Mrinal Haque

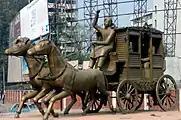
The Rajosik Bihar, a sculpture by Mrinal Haque, in front of the InterContinental Dhaka, at Minto road, in Dhaka.

Haque's exhibition held at the Consulate of Bangladesh in New York City celebrated the 28th anniversary of Independence of Bangladesh and its theme was that of the Liberation War.